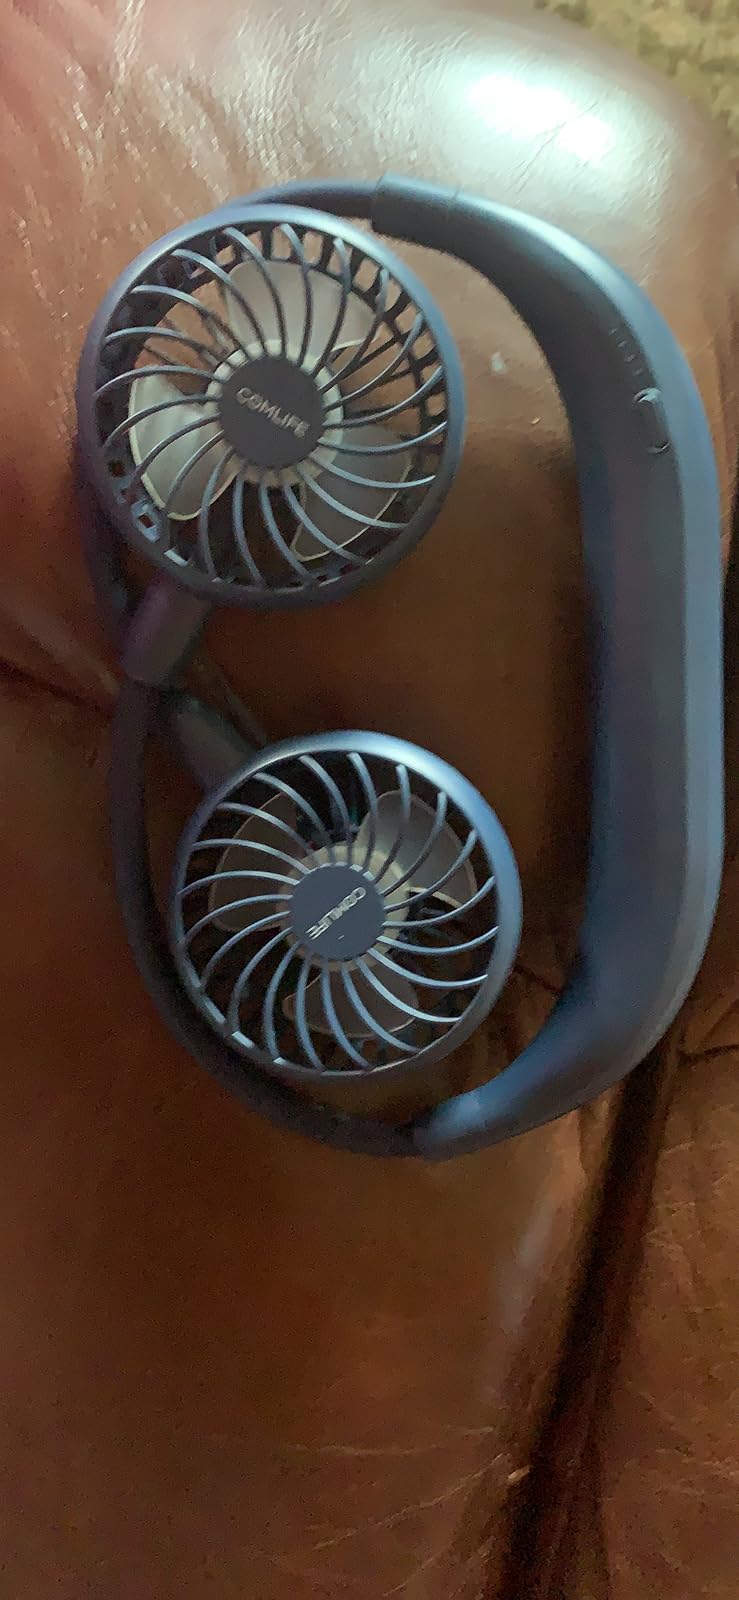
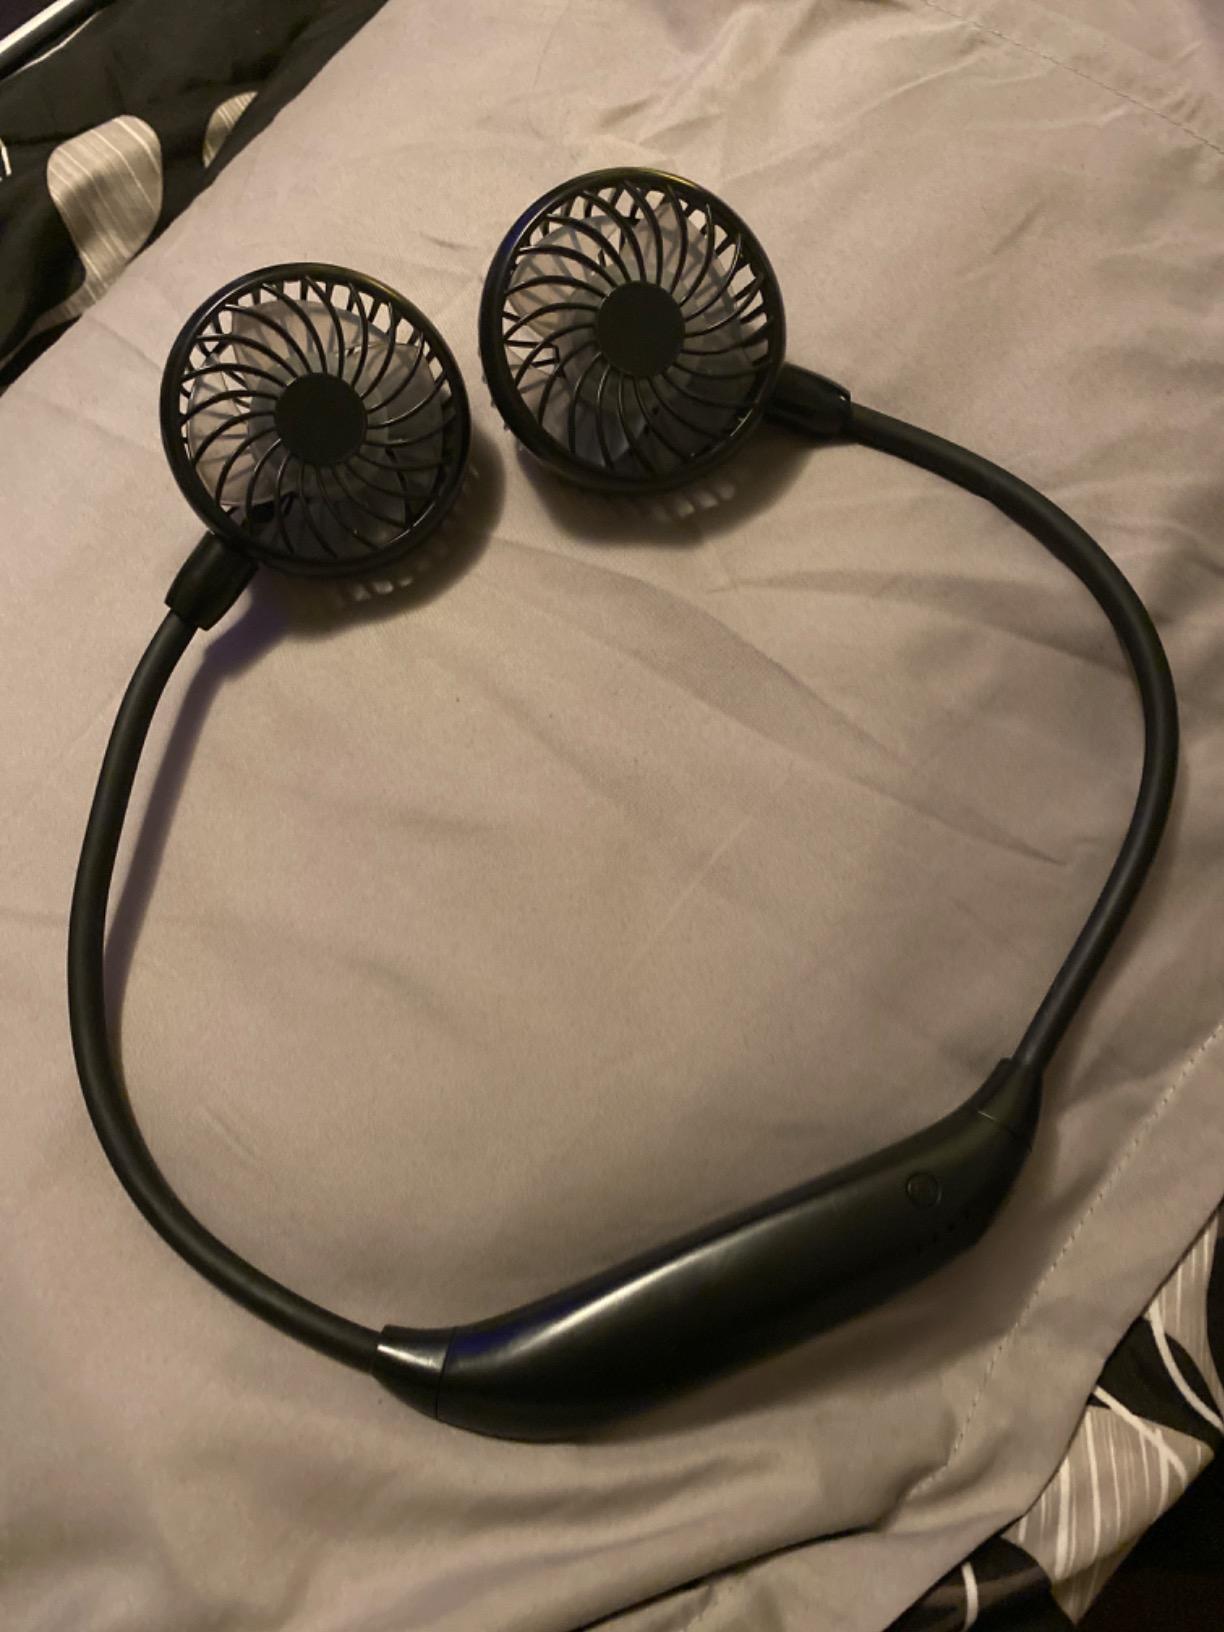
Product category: fan
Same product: no